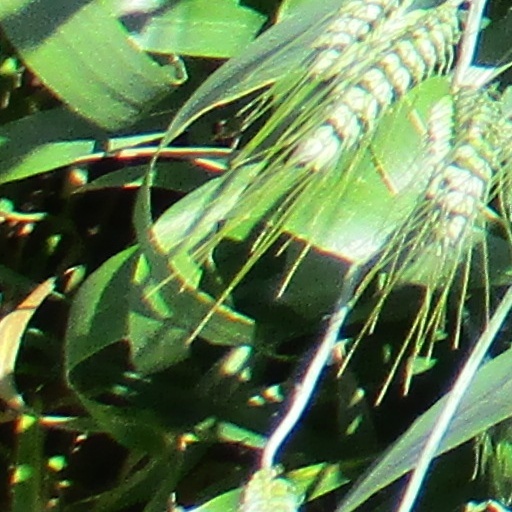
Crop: wheat